Monte Tanarello

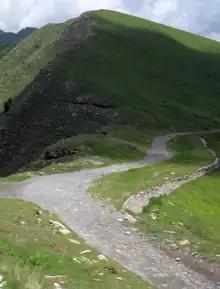
View from Basera Pass.

The mountain stands on the main chain of the Alps between Passo Tanarello (2042 m) and Passo Basera (2036 m). Its Italian side belongs to the province of Cuneo, in Piedmont (Tanaro valley), and the French one to Alpes-Maritimes, in the Provence-Alpes-Côte d'Azur (Roya valley).